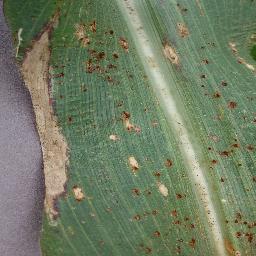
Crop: corn
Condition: (maize)_northern_blight